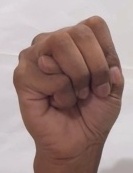
ASL sign: M